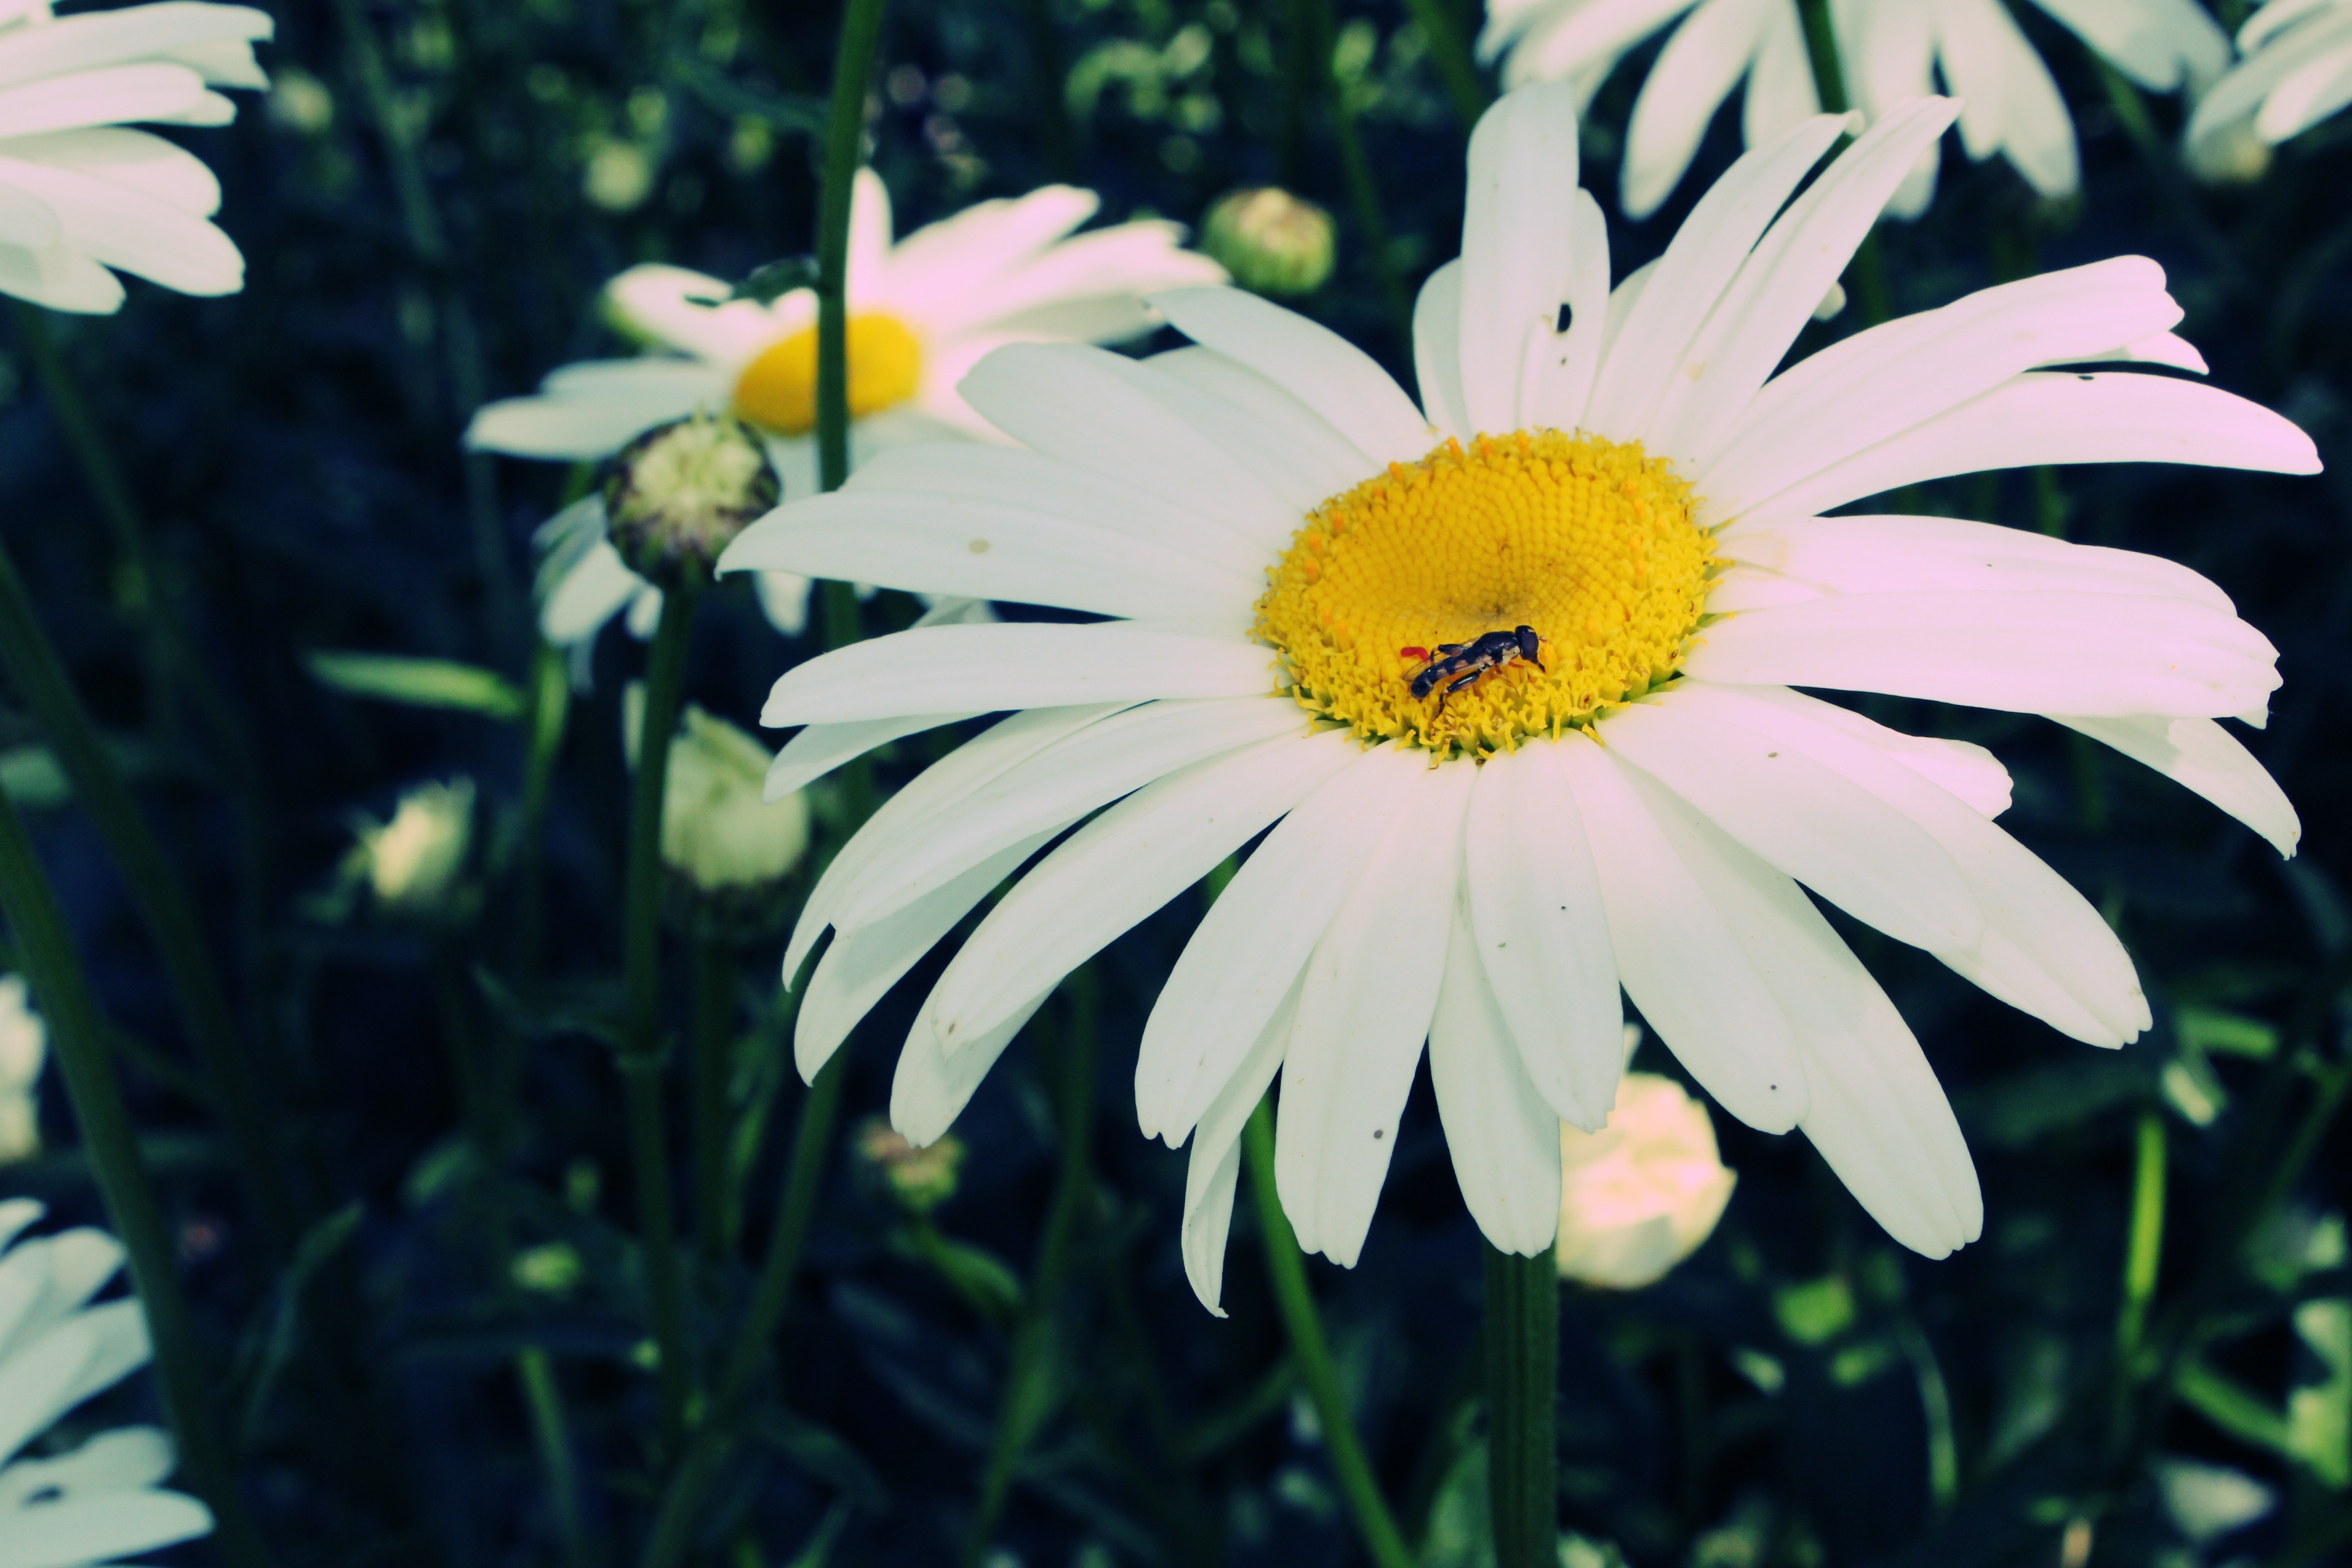
nature, blossom, plant, flower, petal, bloom, daisy, botany, yellow, garden, flora, wildflower, close up, daisies, macro photography, flowering plant, daisy family, oxeye daisy, land plant, marguerite daisy